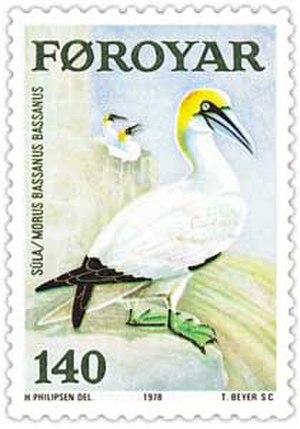
Le Fou de Bassan est une espèce d'oiseaux de mer de la famille des sulidés. Cet excellent plongeur se nourrit de poissons et céphalopodes ; il est indigène à l'Atlantique Nord. C’est le plus gros des oiseaux de mer d'Europe.